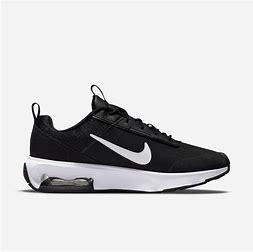
Brand: Nike
Model: Air Max Solo